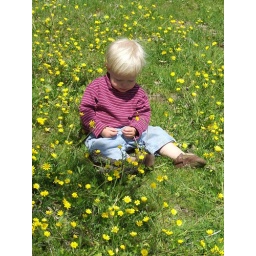
Brooke, 1.5 years old, sitting in a field of flowers. Taken by Chris